Brian May

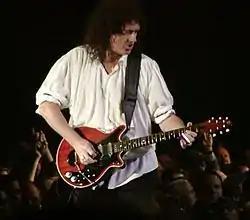
May performing in Frankfurt in 2005

From his last solo release in 1998, May has been performing as a solo artist, as part of an ensemble, and infrequently as Queen with Roger Taylor. On 22 October 2000, he made a guest appearance at the Motörhead 25th Anniversary show at Brixton Academy along with Eddie Clarke (former Motörhead guitarist) for the encore song "Overkill". As part of the Golden Jubilee of Elizabeth II celebrations on 3 June 2002, May performed a guitar solo of "God Save the Queen" from the roof of Buckingham Palace, with the performance appearing on the 30th Anniversary DVD edition of "A Night at the Opera". May played guitar on the song "Someone to Die For" on the "Spider-Man 2" soundtrack in 2004.